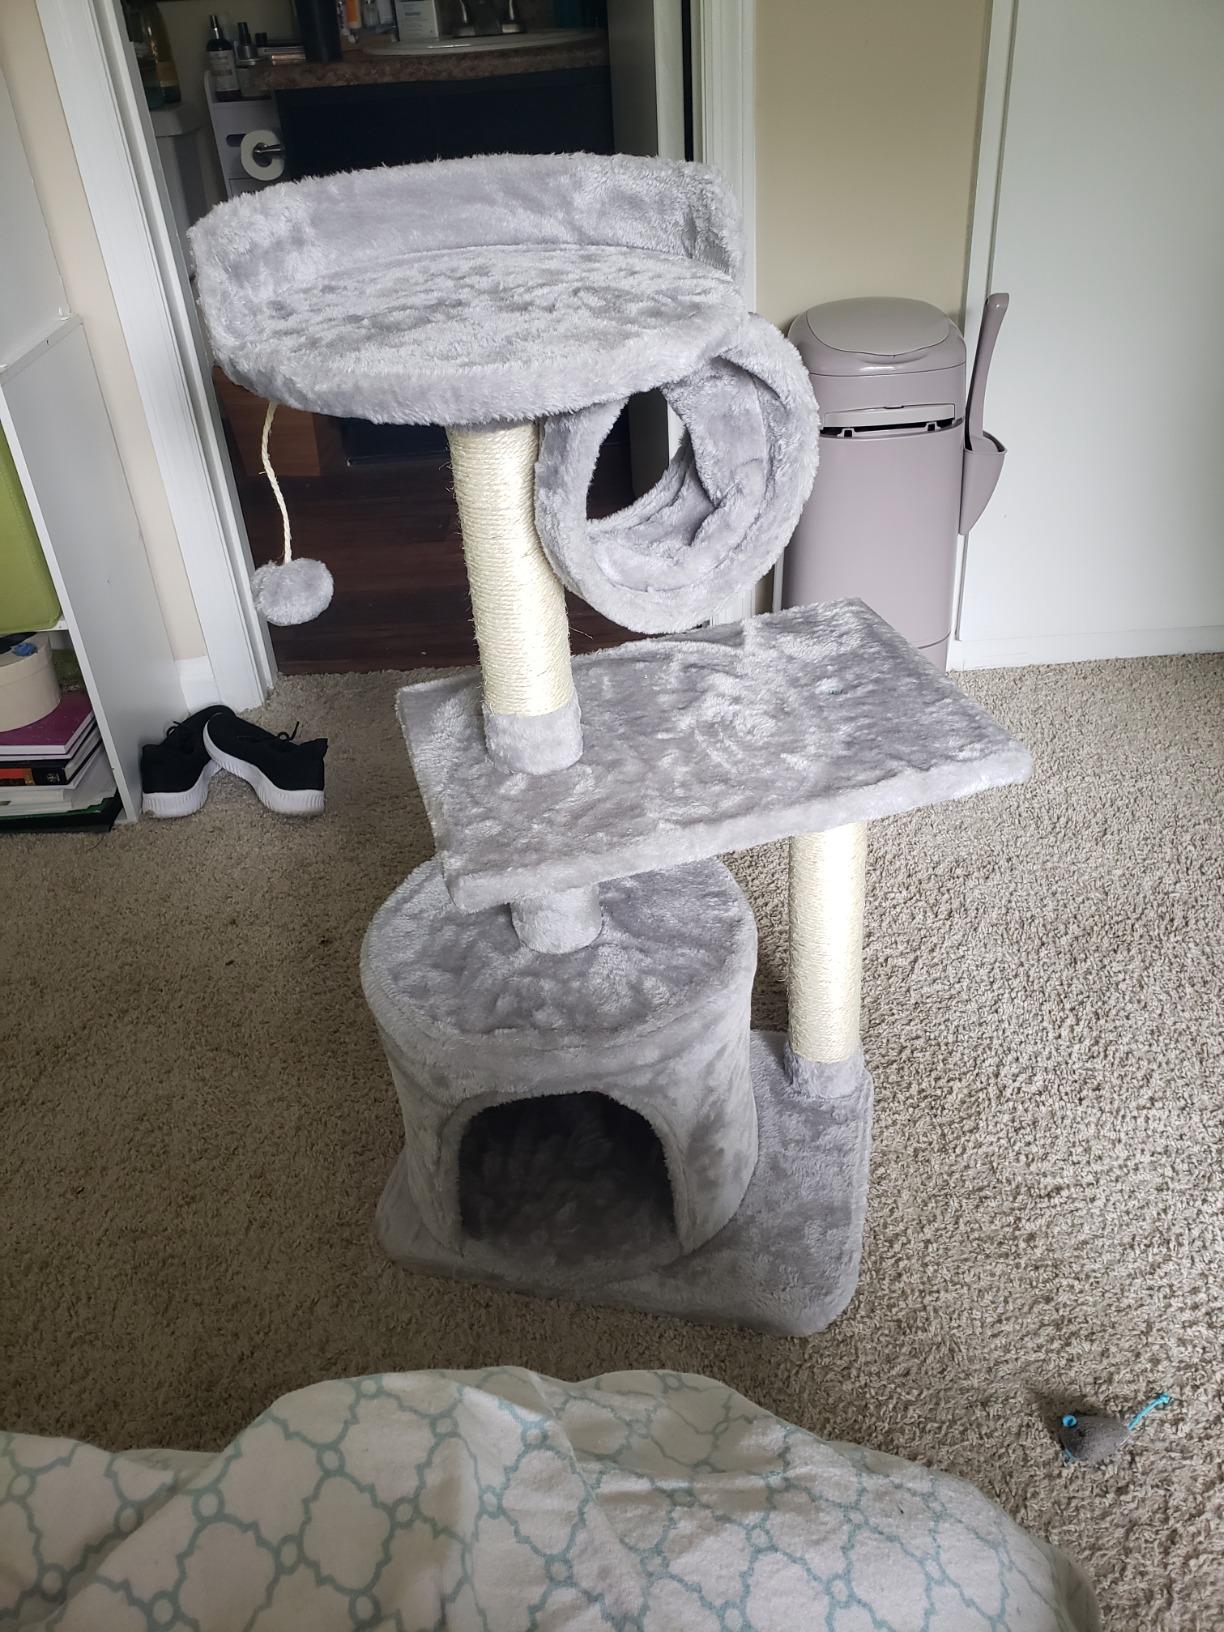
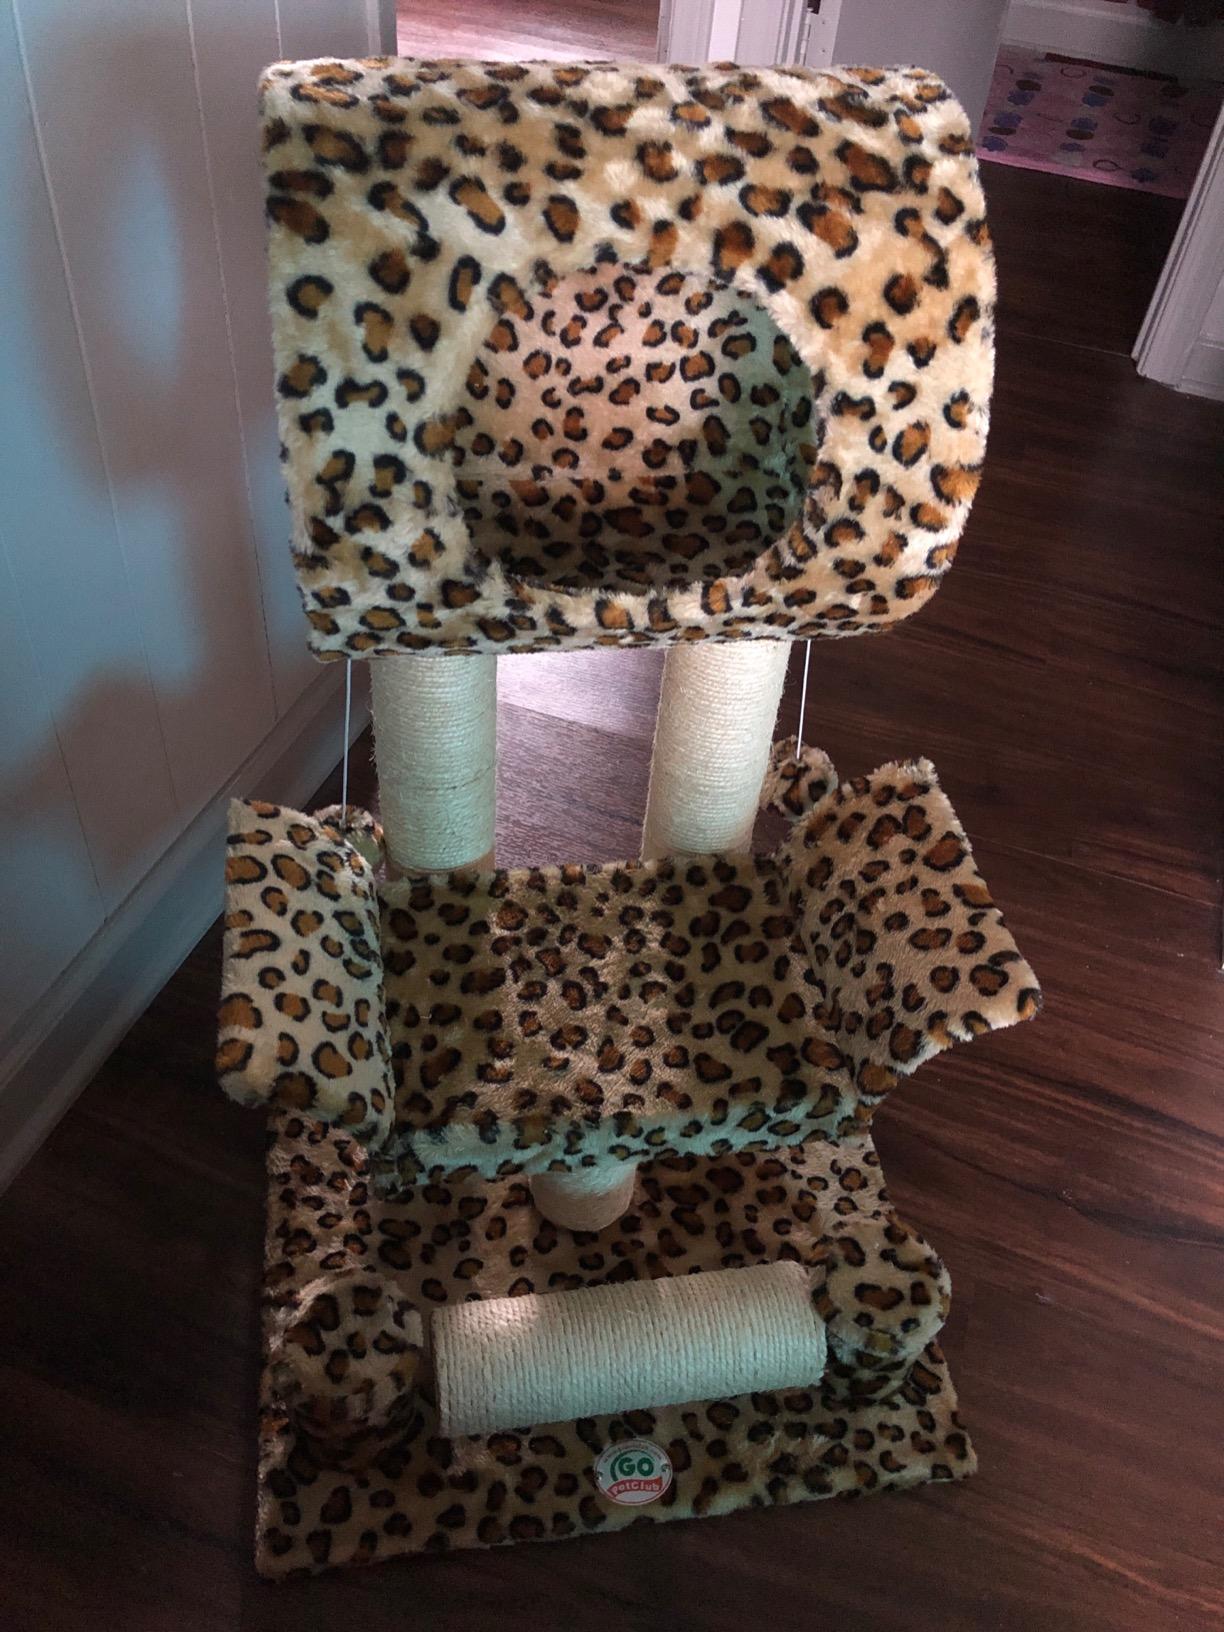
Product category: items_cat tree
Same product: no